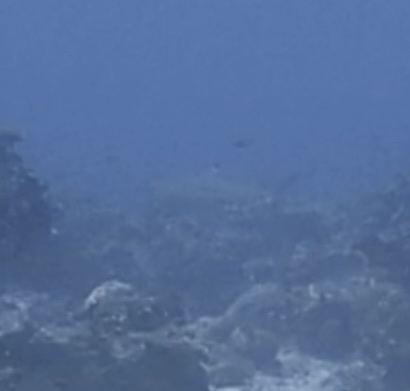
Carcharhinus melanopterus (Blacktip Reef Shark)